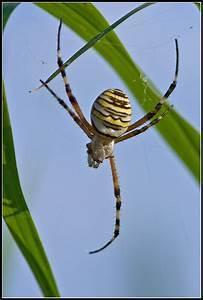
spider